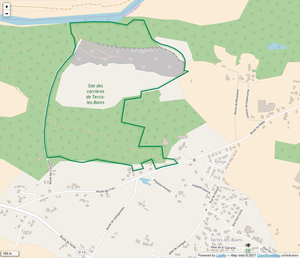
Périmètre de la RNR du site des carrières de Tercis-les-Bains.
La réserve naturelle régionale du site des carrières de Tercis-les-Bains est une réserve naturelle régionale située en Nouvelle-Aquitaine. Classée en 2015, elle occupe une surface de 44,8 hectares et protège un ensemble de couches géologiques comprises dans des carrières et en particulier le stratotype de la limite Campanien-Maastrichtien.